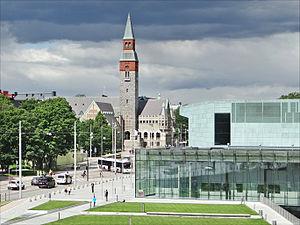
Le musée national a été conçu au tout début du 20ème siècle par les architectes
La Maison de la musique d'Helsinki est un centre de concerts et un centre musical situé rue Eero Erkonkatu dans le quartier Töölönlahti à Helsinki et près de la bibliothèque centrale d'Helsinki Oodi.
Cet article présente une liste non exhaustive de musées en Finlande.